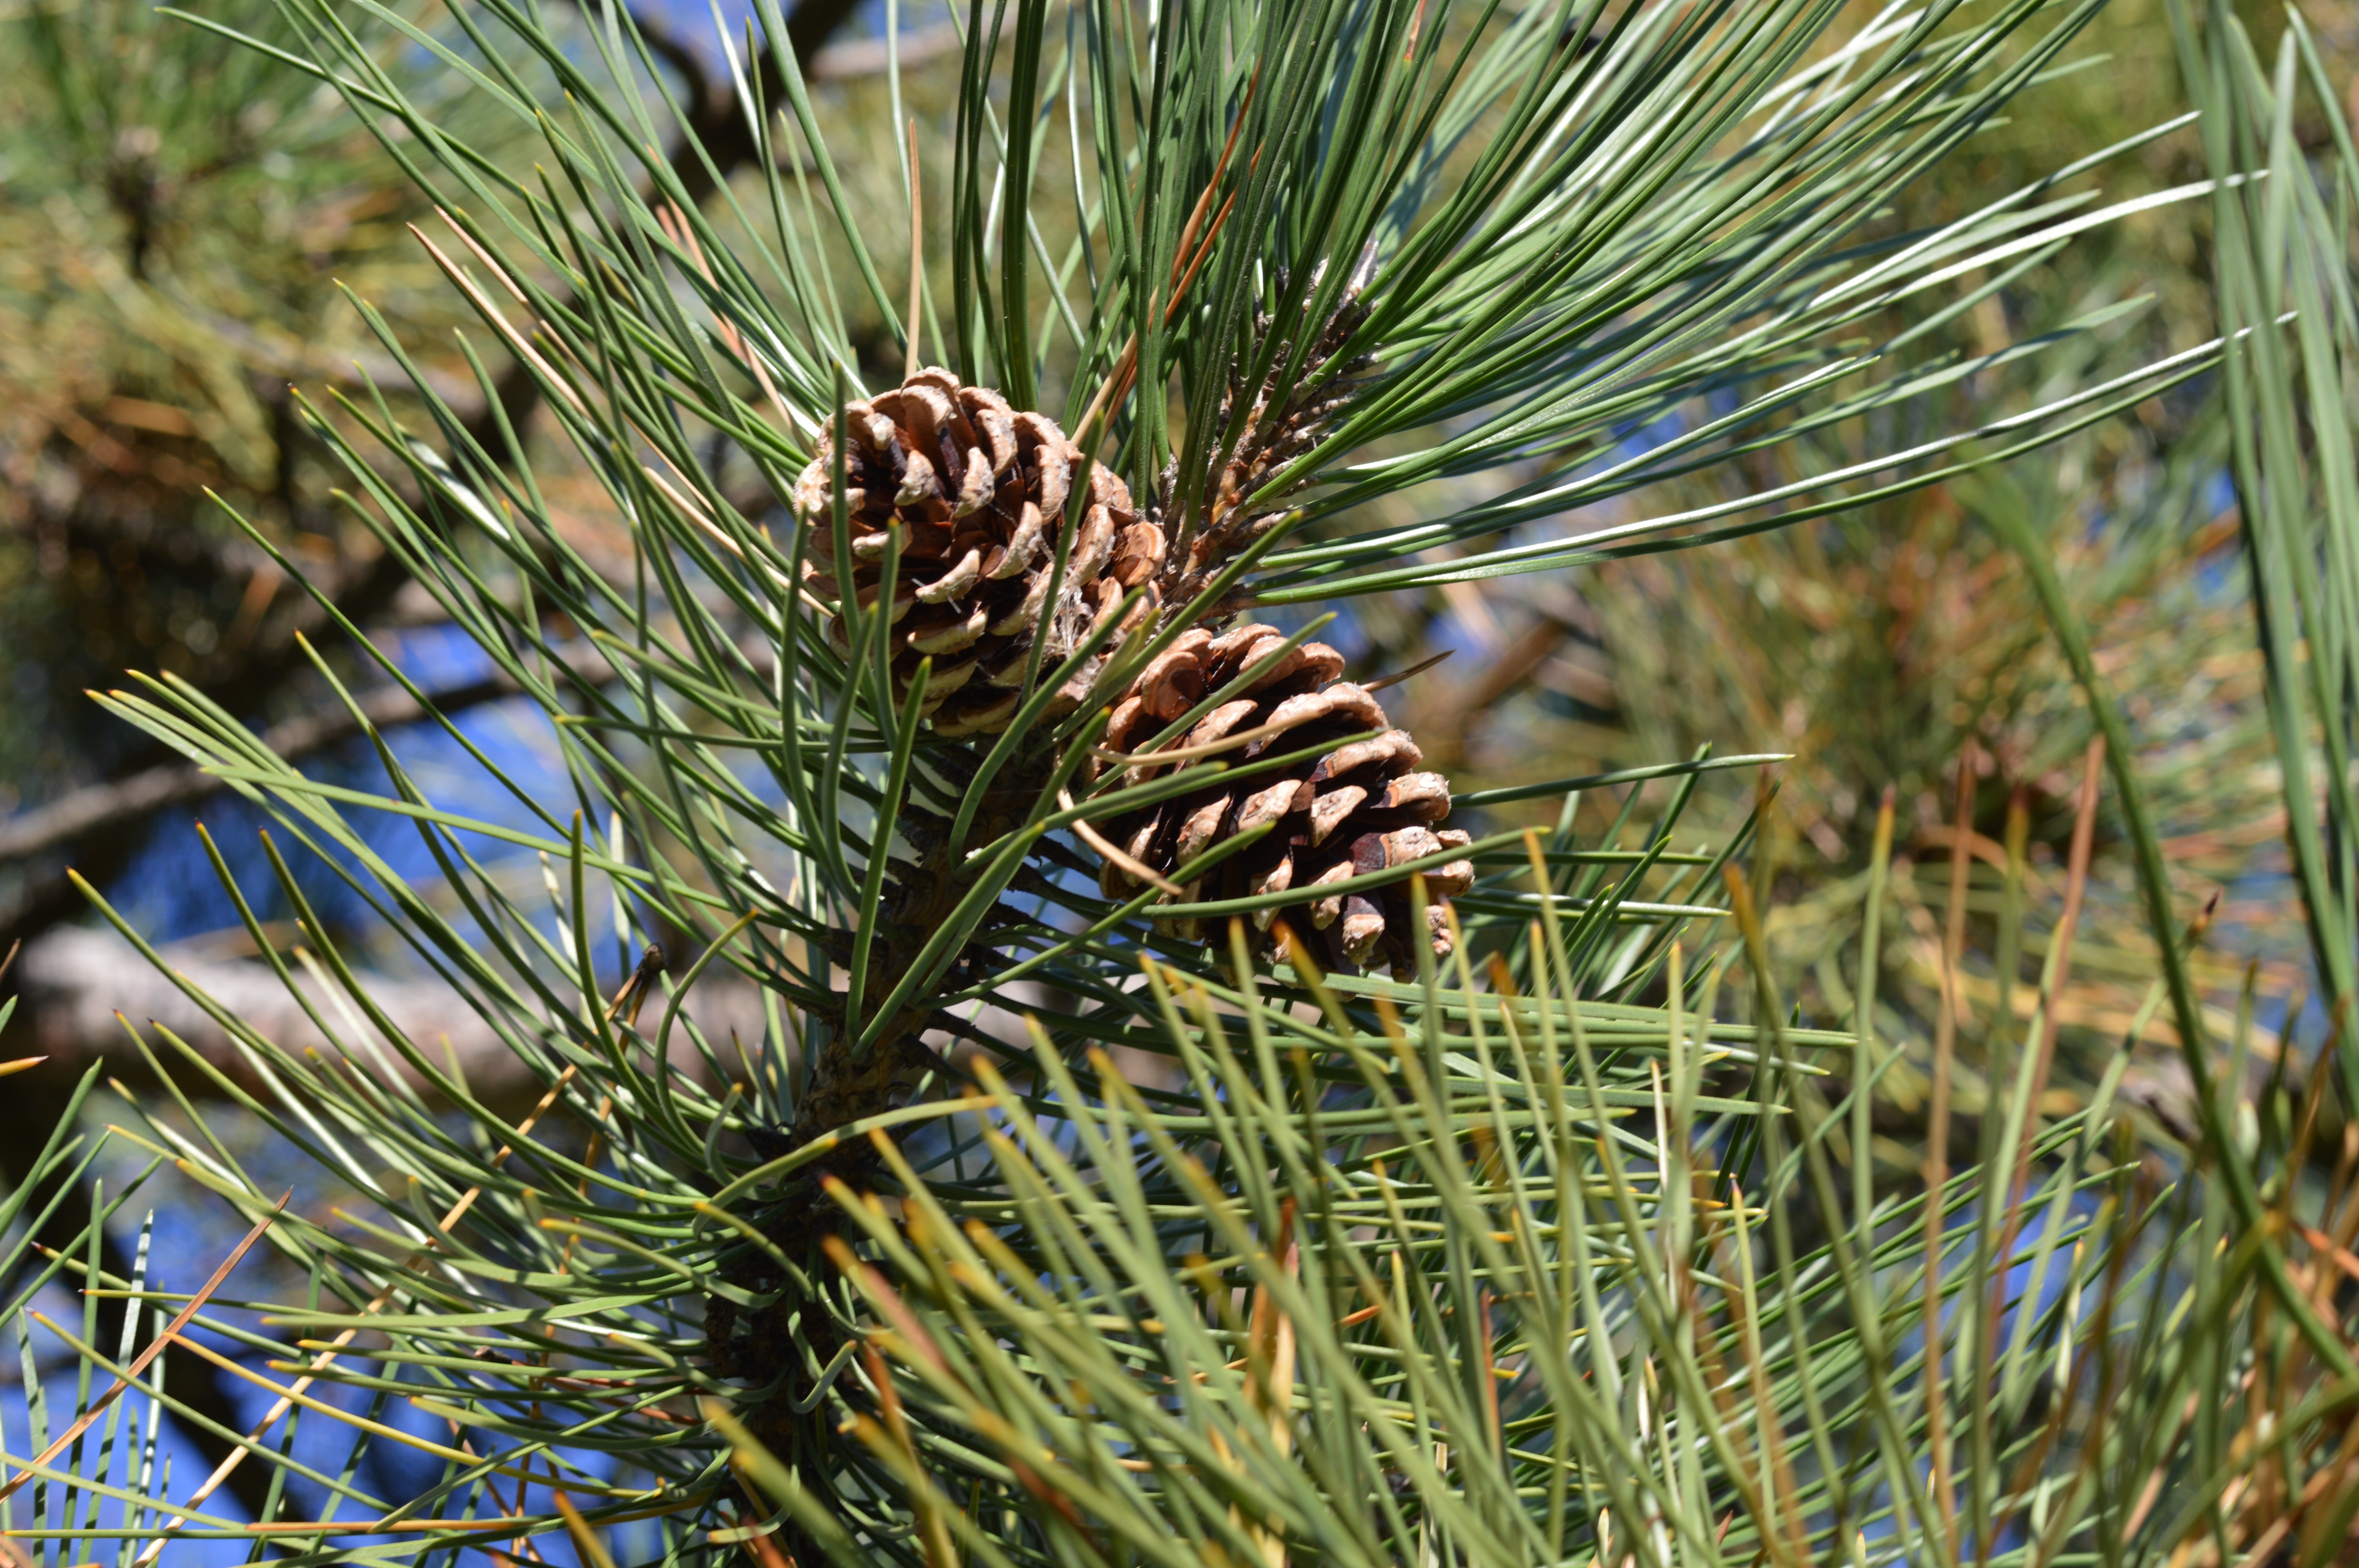
tree, nature, forest, grass, branch, plant, leaf, flower, pine, pinecone, holiday, brown, cone, botany, christmas, fir, flora, fauna, conifer, holly, woods, spruce, decorative, branches, needles, seasonal, december, xmas, larch, ecosystem, merry, pinecones, pine cones, flowering plant, pine family, grass family, woody plant, land plant, arecales, conifer cone